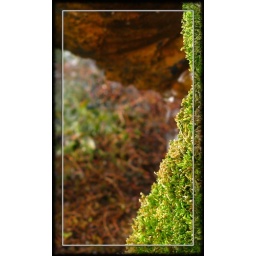
2009apr24-Mossy water spout by the river